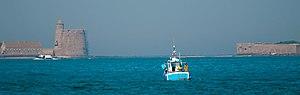
Saint-Vaast-la-Hougue est une commune française, située dans le département de la Manche en région Normandie, peuplée de 1 730 habitants.